Market Square Arena

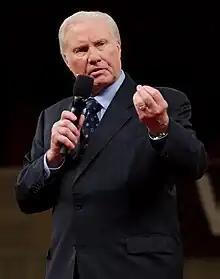
Jimmy Swaggart held a crusade at Market Square Arena in 1988.

In the late 1960s, the city of Indianapolis studied several market areas of the city for future development and revitalization. Students from the fourth-year design studio class at Ball State University College of Architecture and Planning met with the City of Indianapolis to review and select 20–26 projects for consideration. Students Joseph Mynhier and Terry Pastorino selected downtown Indianapolis as their market and designed what would become Market Square Arena. The design envisioned by Mynhier and Pastorino was later selected and used as a promotional tool by the City of Indianapolis for construction of the stadium. The city selected four architectural firms to complete the arena design with two representatives from each of the four companies. Terry Pastorino, who had worked for the firm of Kennedy, Brown & Trueblood during the summer of 1970 on the project, later joined the firm working on the arena.